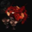
Label: lobster